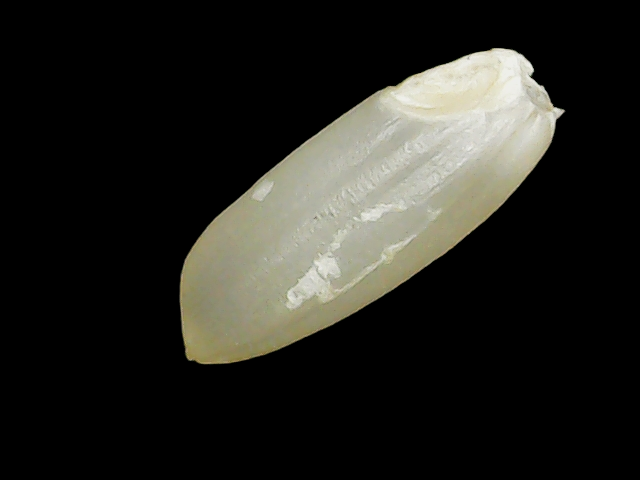
Rice variety: Binadhan23